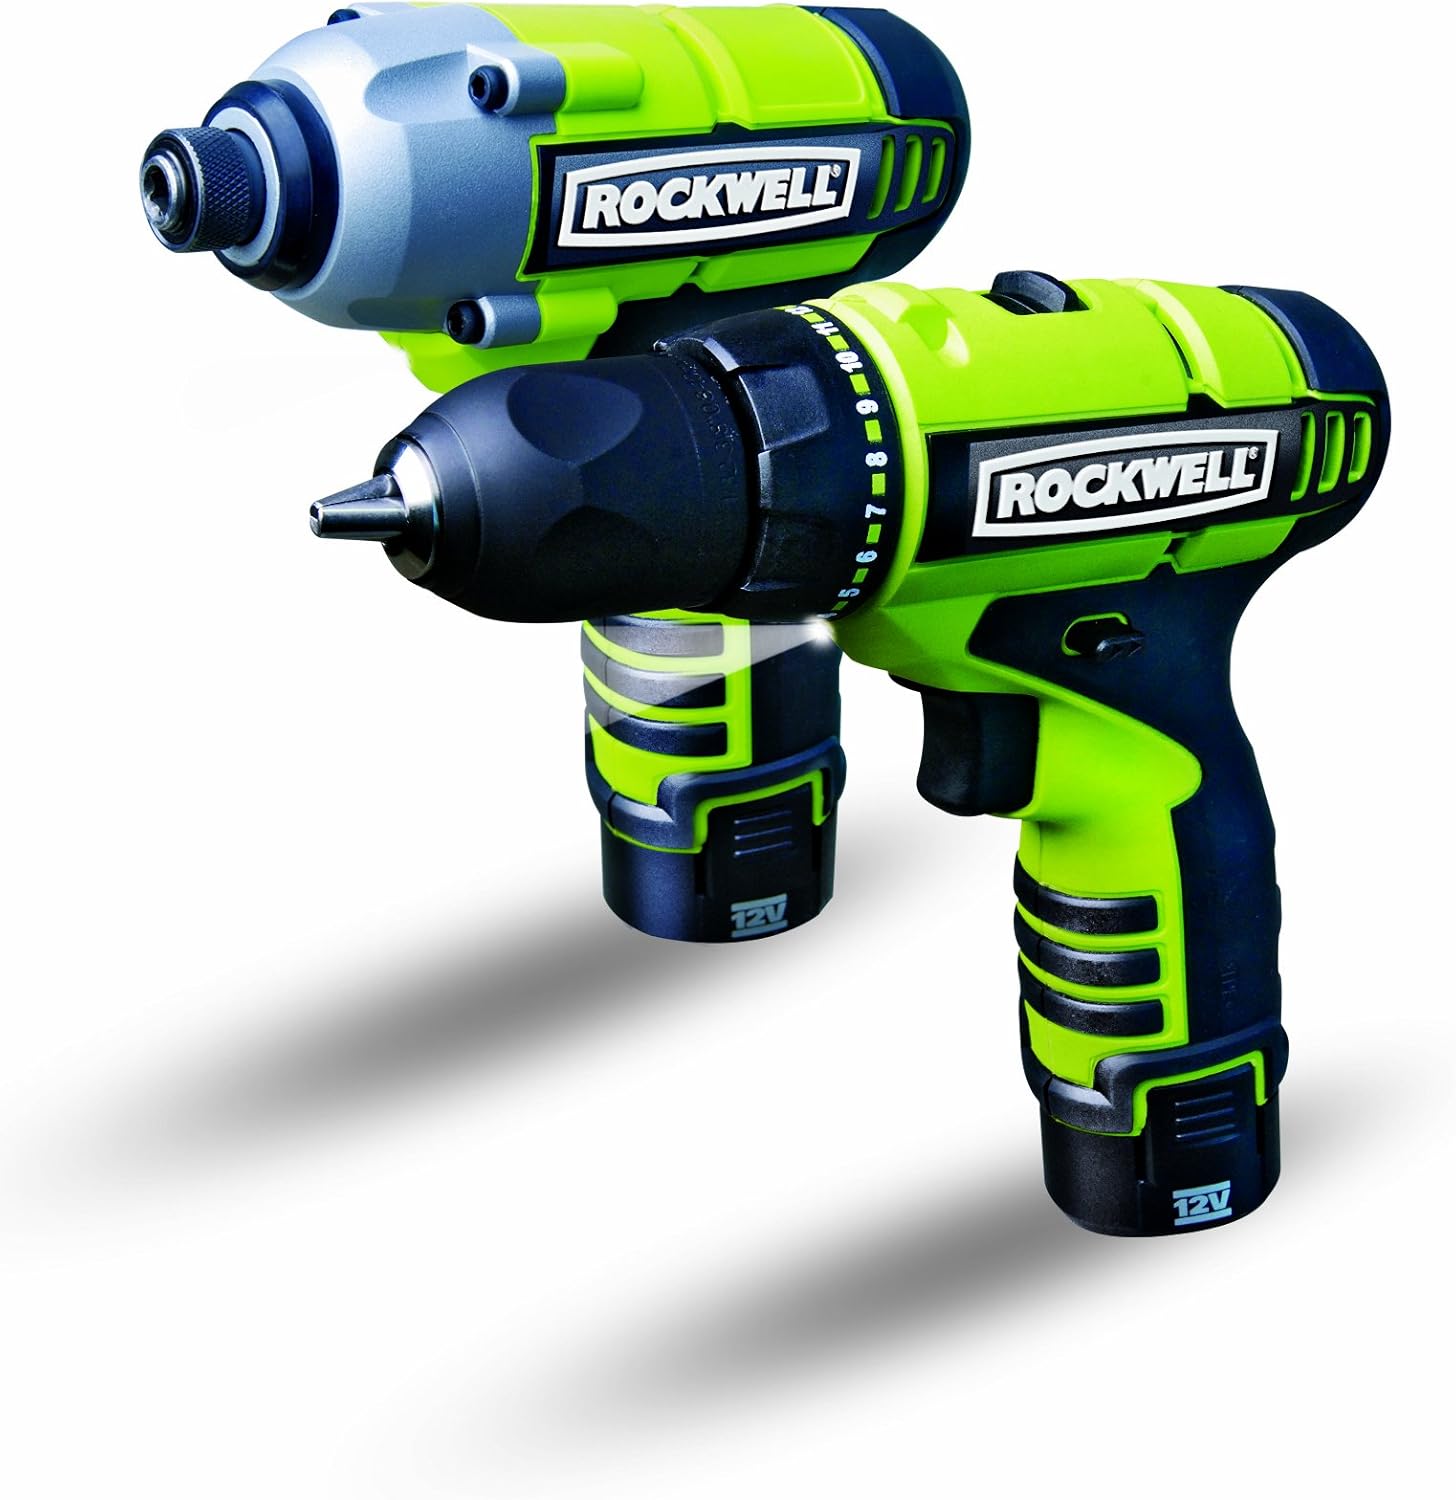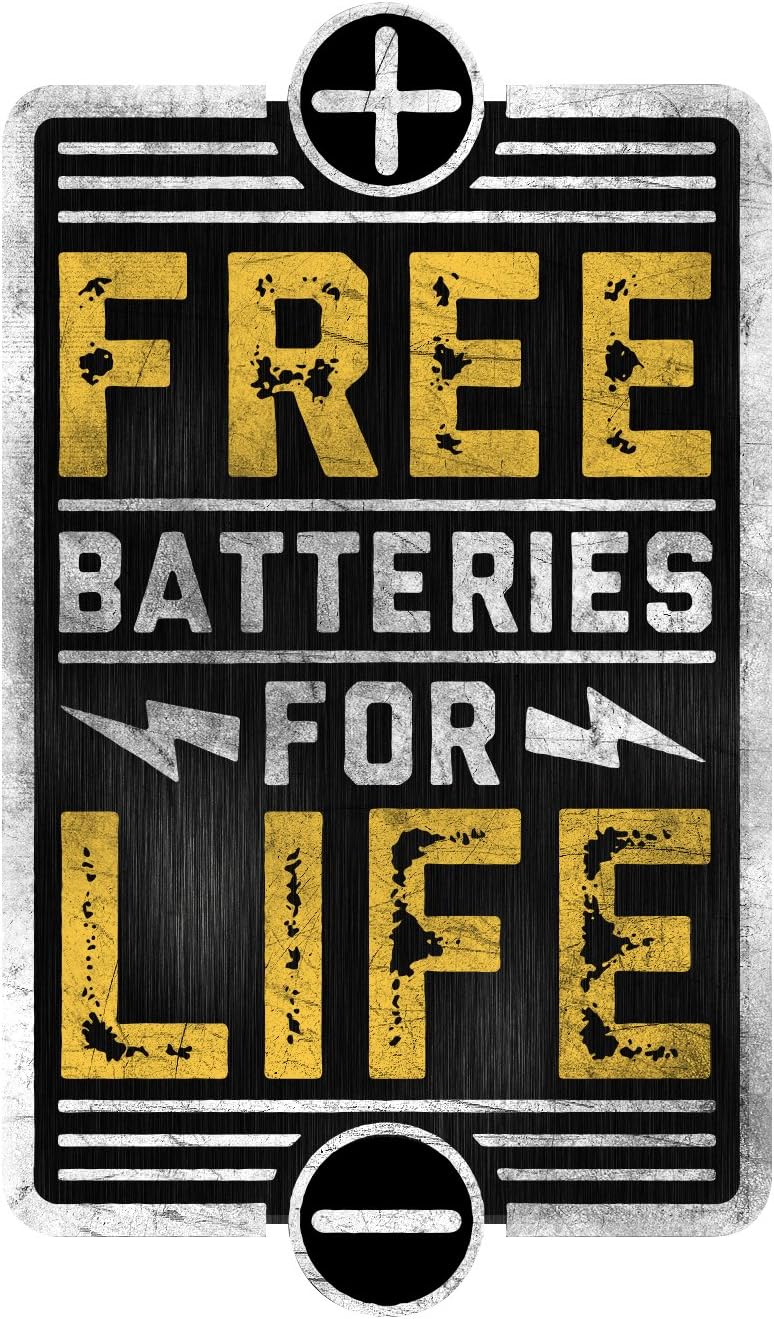
Rockwell RK1001K2 12-Volt LithiumTech 2-Tool Combo Kit
Category: Tools & Home Improvement
Product description The Rockwell RK1001K2 12-Volt Cordless Lithium Tech Drill and Impact Driver 2-Piece Combo Kit is a pair of the most popular Rockwell tools in one kit. The RK2510K2 is great for one handed operation and the RK2512K2 uses a 1/4-inch hex drive that makes bit changes effortless. Receive FREE replacement batteries for life from Rockwell!  Click here for details on the Battery for Life Program (PDF file - requires Adobe Acrobat to view/print) and here to register your Rockwell products. Features: Rockwell RK2510K2 12-Volt Cordless Lithium Tech Drill Driver uses a 3/8-inch keyless chuck and features a  soft-grip for easy one-handed operation 2-speed gear control with variable speed, reverse and brake LED light illuminates work and flashes when battery is low 15+1 torque settiings including drill mode Auto spindle lock Rockwell RK2512K2 12-Volt Cordless Lithium Tech Impact Driver uses a LED to illuminate work and flashes when the battery charge is low 1/4-inch quick-change hex drive Rugged aluminum gear box Soft grip comfort handle. Lithium Ion batteries have no memory effect and batteries remain useful until discharged What's In The Box: Rockwell RK2512K2 12-Volt Cordless Lithium Tech Impact Driver Rockwell RK2512K2 12-Volt Cordless Lithium Tech Drill Driver Two 12-Volt Lithium Tech Batteries 30 Minute Charger Amazon.com The Rockwell 12-Volt LithiumTech Combo contains two robust tools powered by LithiumTech batteries for no memory effect. The RK2512 Impact Driver offers variable speed with reverse and brake, and has a 1/4-inch quick-change hex drive. The RK2510 Drill/Driver provides 15+1 torque settings plus two-speed gear control. The included charger is Energy Star rated, and both tools boast comfort features, a compact design, and robust performance. Impact Driver Provides 800 Inch-Pounds of Torque A must for every home shop or professional toolbox, the RK2512 Impact Driver packs a punch with 800 inch-pounds of torque and 3,000 blows per minute. Its tough aluminum gearbox ensures optimum durability even when you take on heavy-duty jobs like installing cabinetry and hardware, hanging lights, driving fasteners into decking, and more. It also features a 1/4-inch quick-change hex drive to save time, and variable speed with reverse and brake for greater versatility and control. Drill/Driver with 15+1 Clutch Settings and 3/8-Inch Chuck Perfect for around-the-house maintenance and renovation projects, the RK2510 drill/driver provides the power and efficiency to drive screws without stripping. It offers 210 inch-pounds of torque and the convenience of 15+1 clutch settings. Two-speed gear control with variable speed, reverse, and brake ensure improved control and precision. This drill/driver also has a 3/8-inch keyless chuck with a soft grip for easy one-handed operation, and its 13/16-inch capacity in wood and 3/8-inch capacity in steel gives you the flexibility you need for installation, construction, and other projects. Both of these tools feature LEDs that illuminate your work area and flash when the battery charge is low, as well as soft grip handles for extended comfort. Built-In USB Power Charging Port and Large Charging-Status Indicator The RK2512's charger provides a USB power port which means you can charge your phone or other small electronic devices in the shop or at the job site. The oversized charging-status indicator makes it easy to see if your battery is fully charged and ready to go. LithiumTech Batteries for Lightweight Power and No Memory Effect To provide long-lasting, reliable power, these tools use LithiumTech batteries (included), which have the best power-to-weight ratio for a lightweight, compact design. In fact, these tools each weigh just over 2 pounds with the battery. Lithium technology also provides high energy capacity, which means longer run times. LithiumTech batteries provide three times the number of charge cycles of ordinary nicad battery, so they last longer. And like all Rockwell cordless tools, the LithiumTech batteries are covered by the Free for Life replacement guarantee. Free Replacement Batteries For Life Register your tool, and if your battery fails, Rockwell will replace it for the life of the tool. Other terms and conditions apply. Energy Star Rated to Save Money and Help the Environment The tools charger in this kit is Energy Star qualified, which means it meets rigorous energy efficiency standards established by the US Environmental Protection Agency and the US Department of Energy. Investing in Energy Star products like this drill and driver set can help save money and protect the environment without sacrificing power or efficiency. This kit comes complete with two LithiumTech batteries, one 30-minute charger, one 2-inch driver bit, and carrying bag. What's in the Box One 12-Volt LithiumTech Impact Driver (RK2512), one 12-Volt LithiumTech Drill/Driver (RK2510), two batteries, one 30-minute charger, one 2-inch driver bit, and carrying bag.
Features: Impact driver has 1/4-inch quick-change hex drive | No memory effect so batteries can charge any time | Drill-driver has 15+1 torque settings including drill mode | Drill-driver's 3/8-inch keyless chuck features soft grip for easy one-hand use | Tools backed by two-year warranty